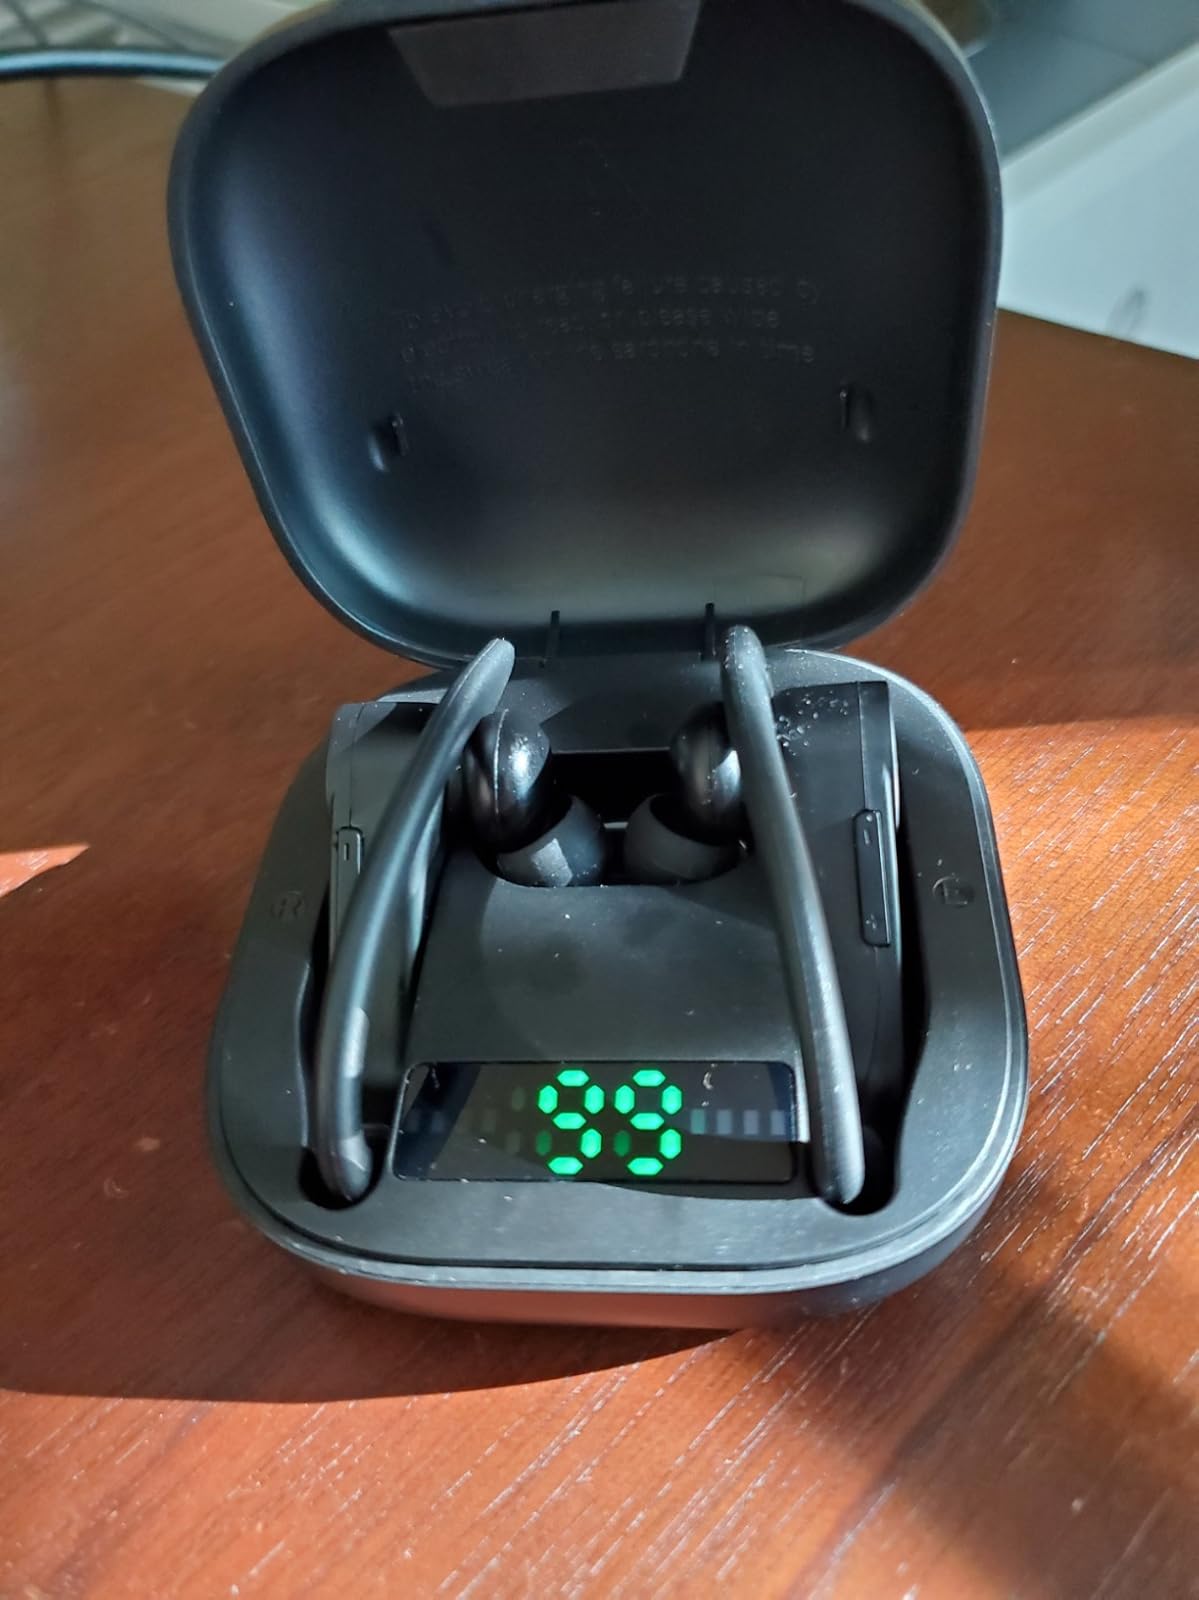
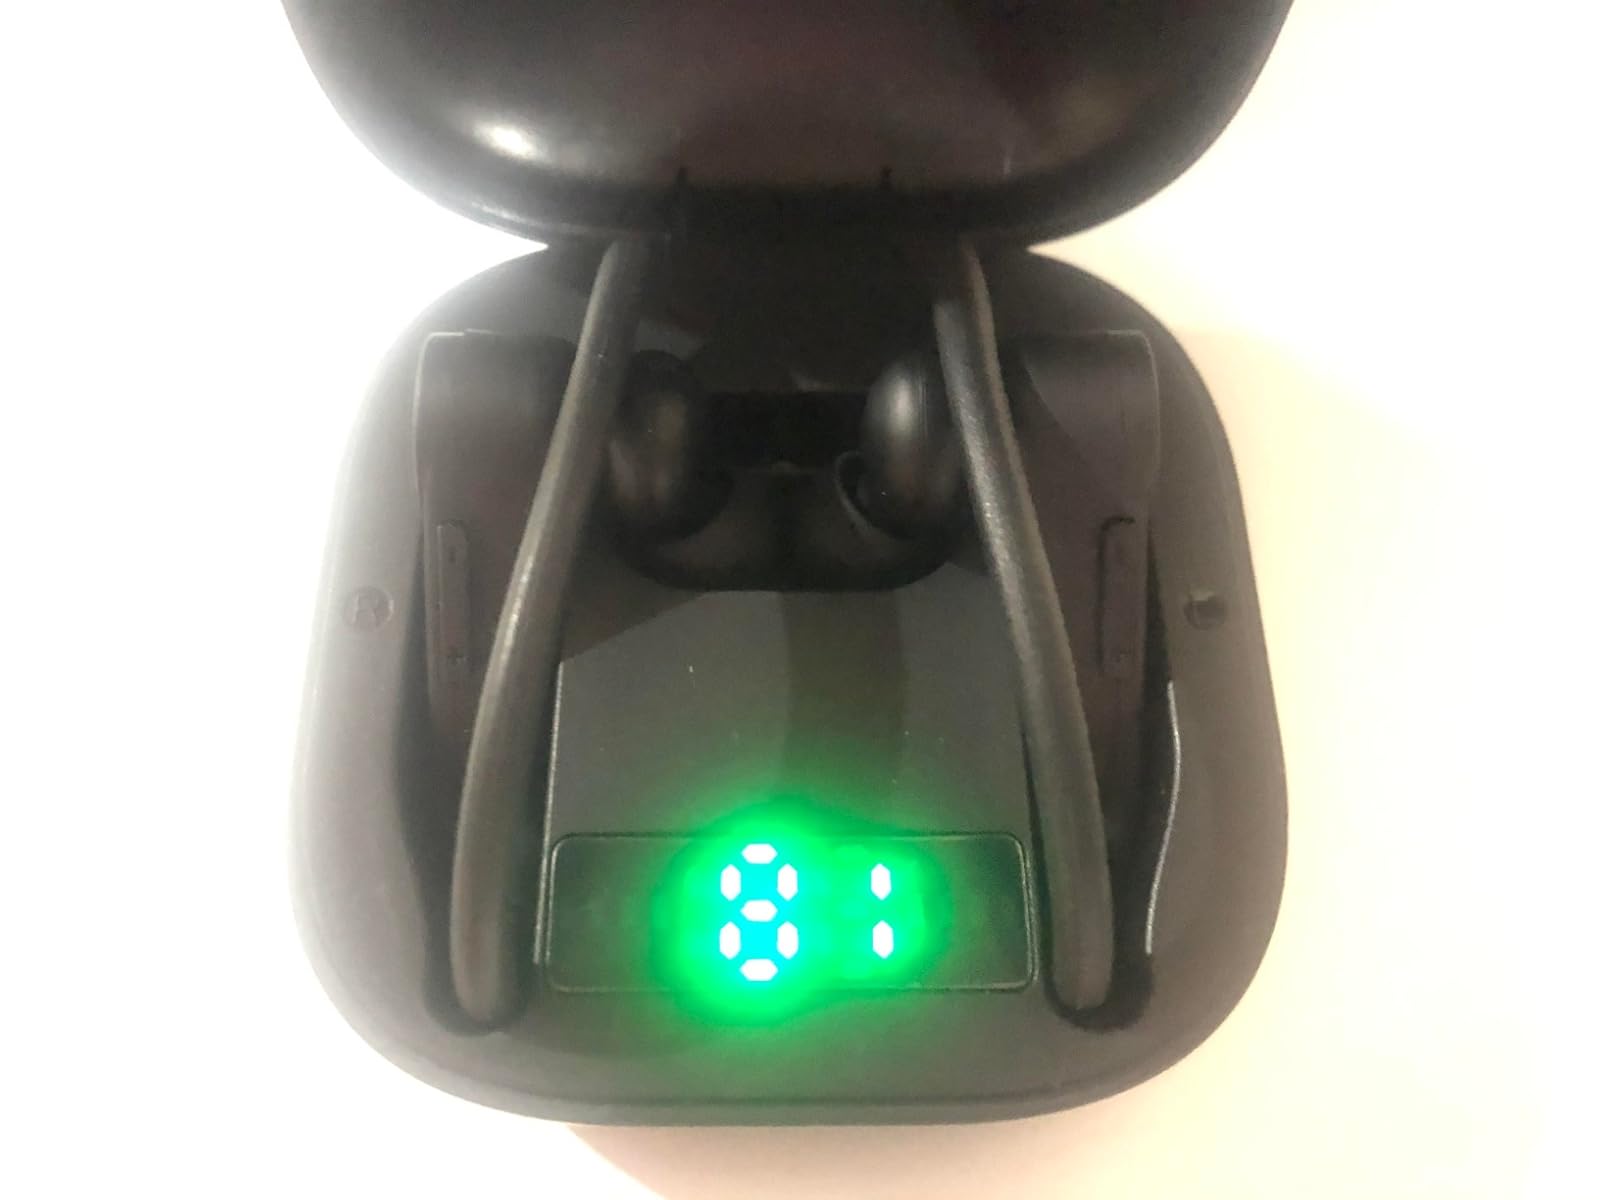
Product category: earbuds
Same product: yes